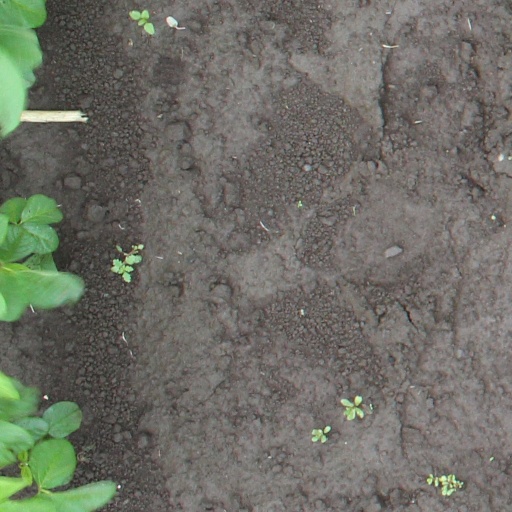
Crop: soybean